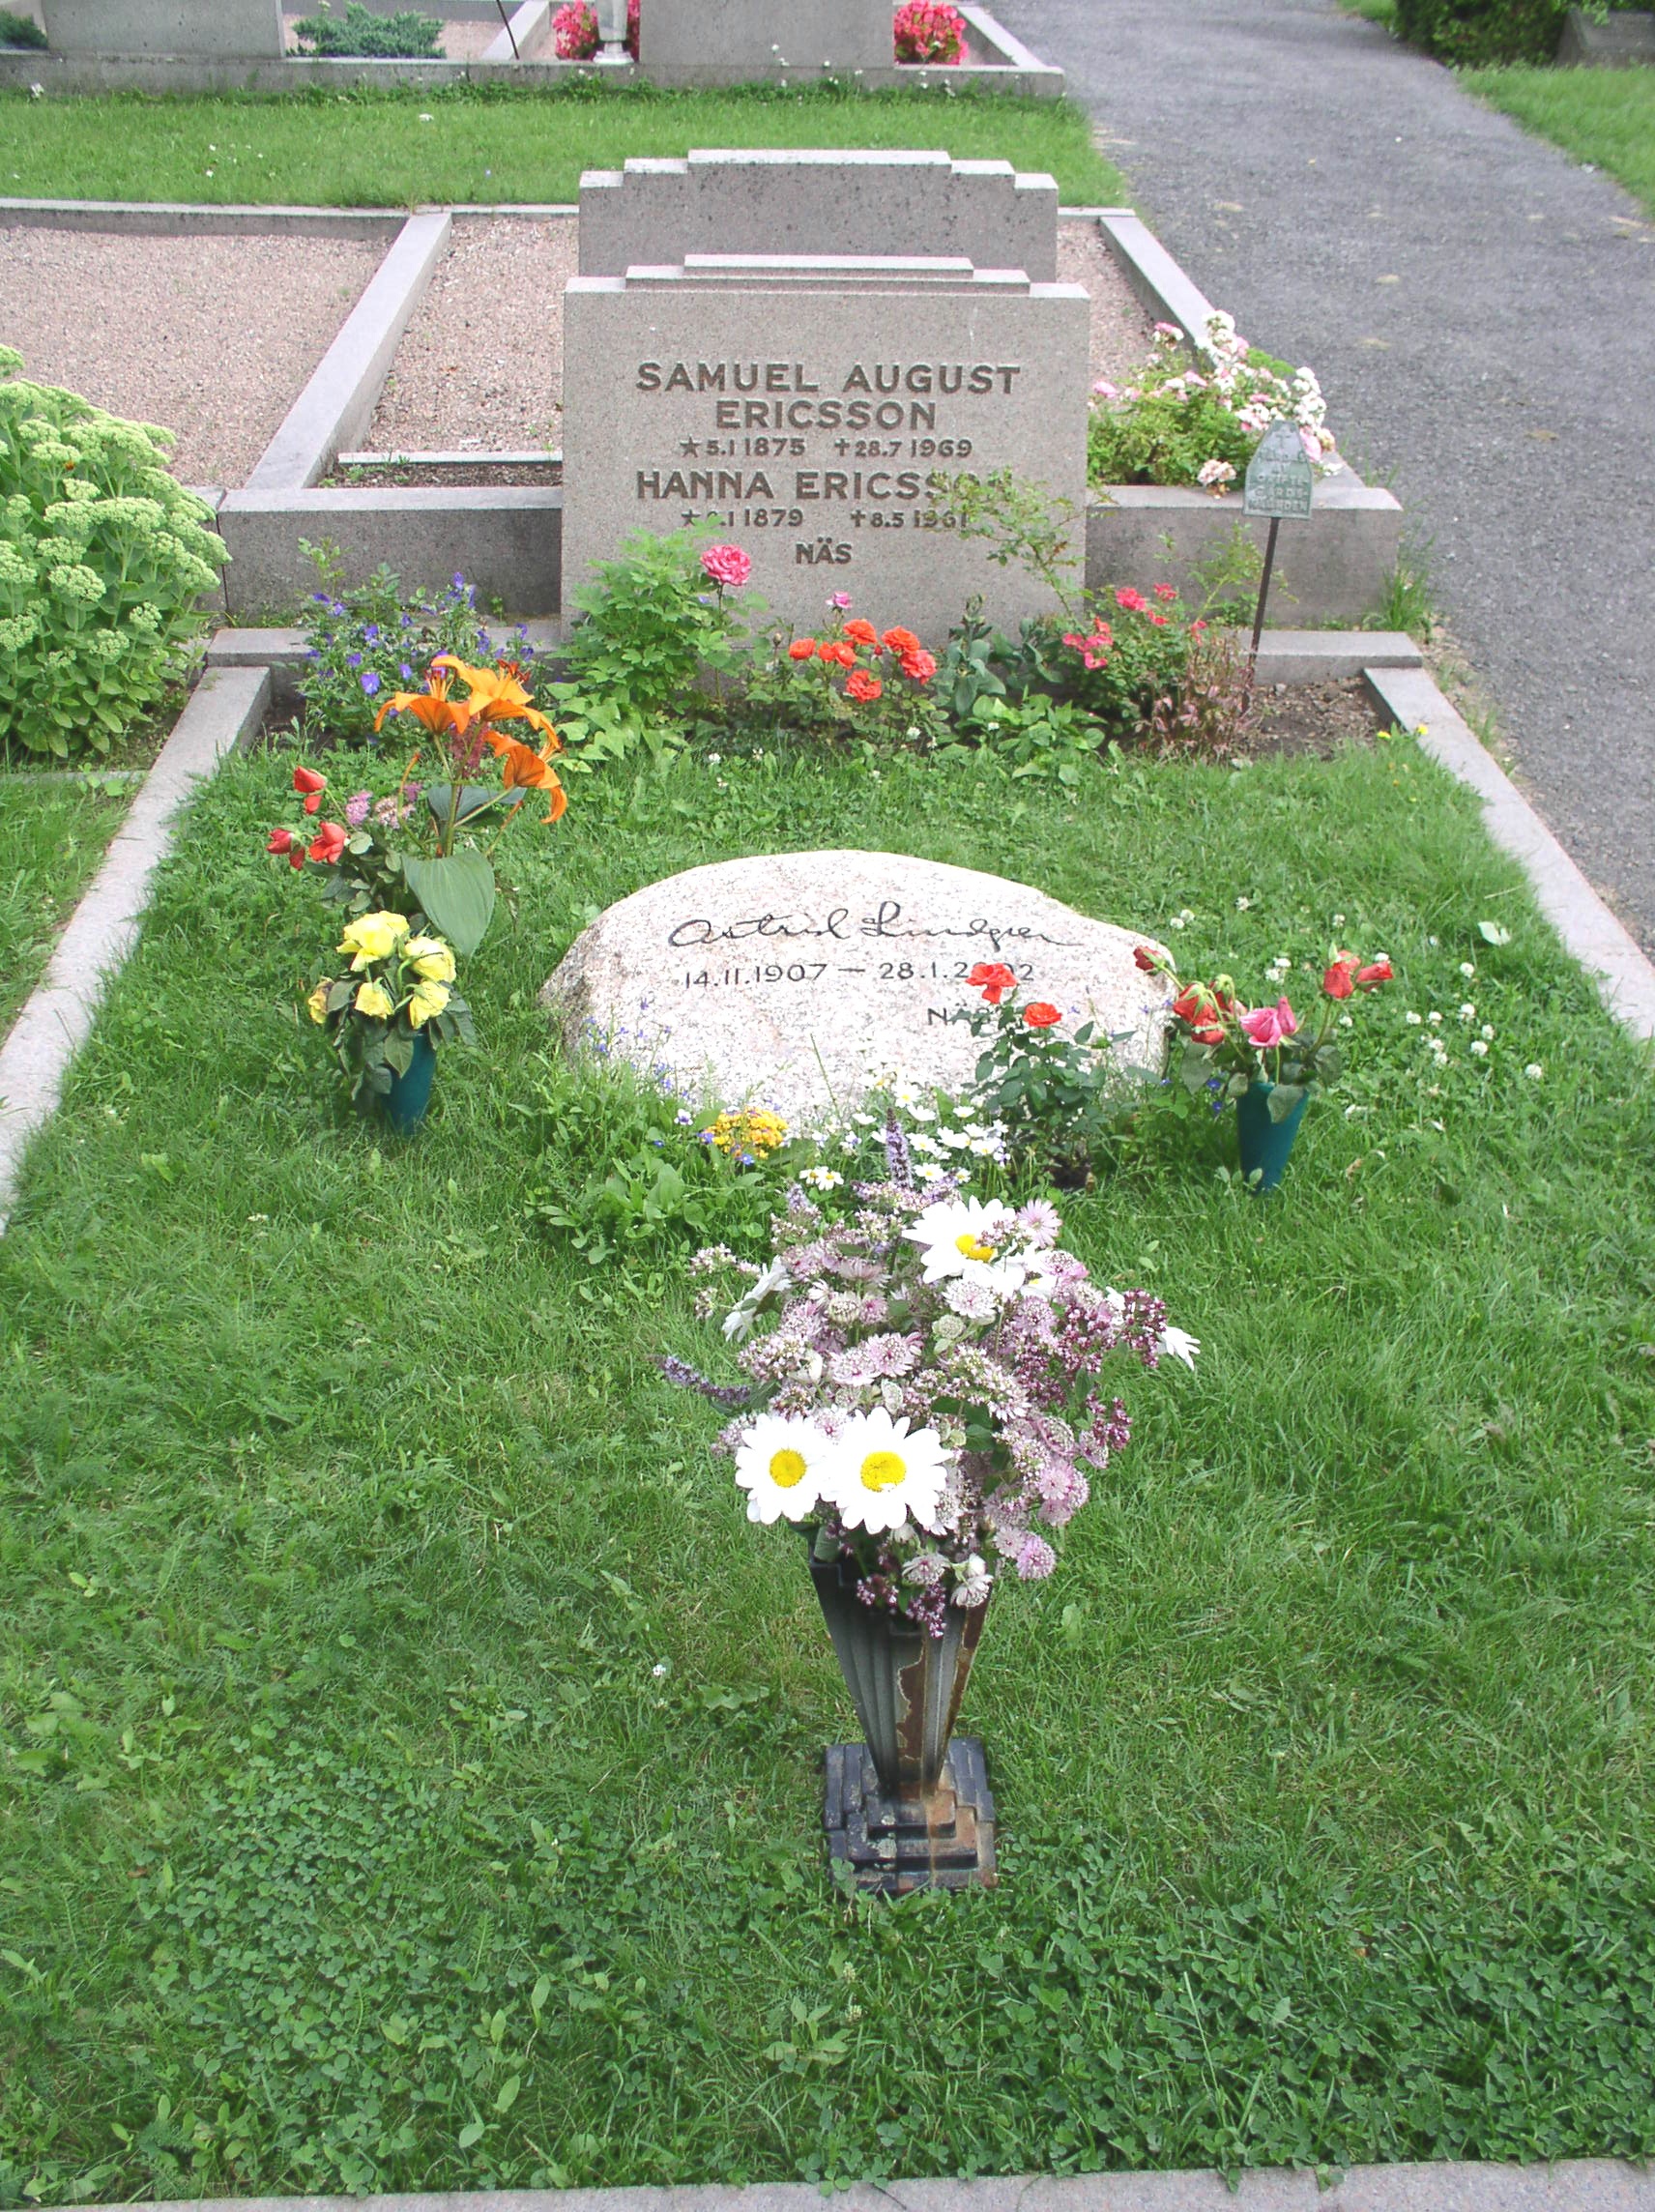
grass, lawn, flower, backyard, botany, cemetery, garden, grave, memorial, sweden, headstone, tomb, yard, mourning, last calm, astrid lindgren, vimmerby